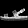
Label: Sandal